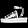
Label: Sandal